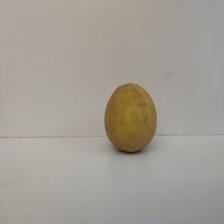
Size: Large